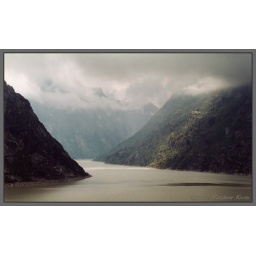
A lake high up in the mountains with some awesome clouds covering the tops. shot in 2002